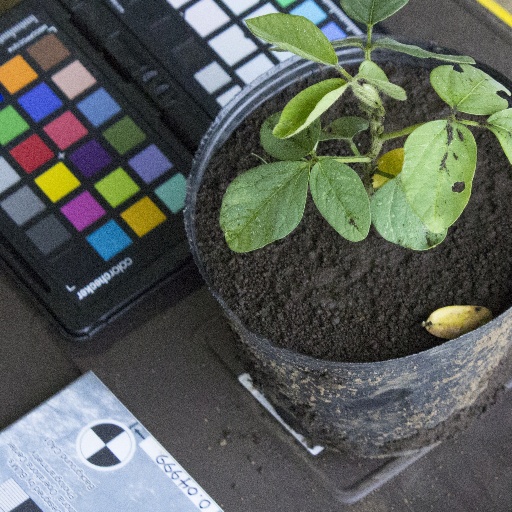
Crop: soybean